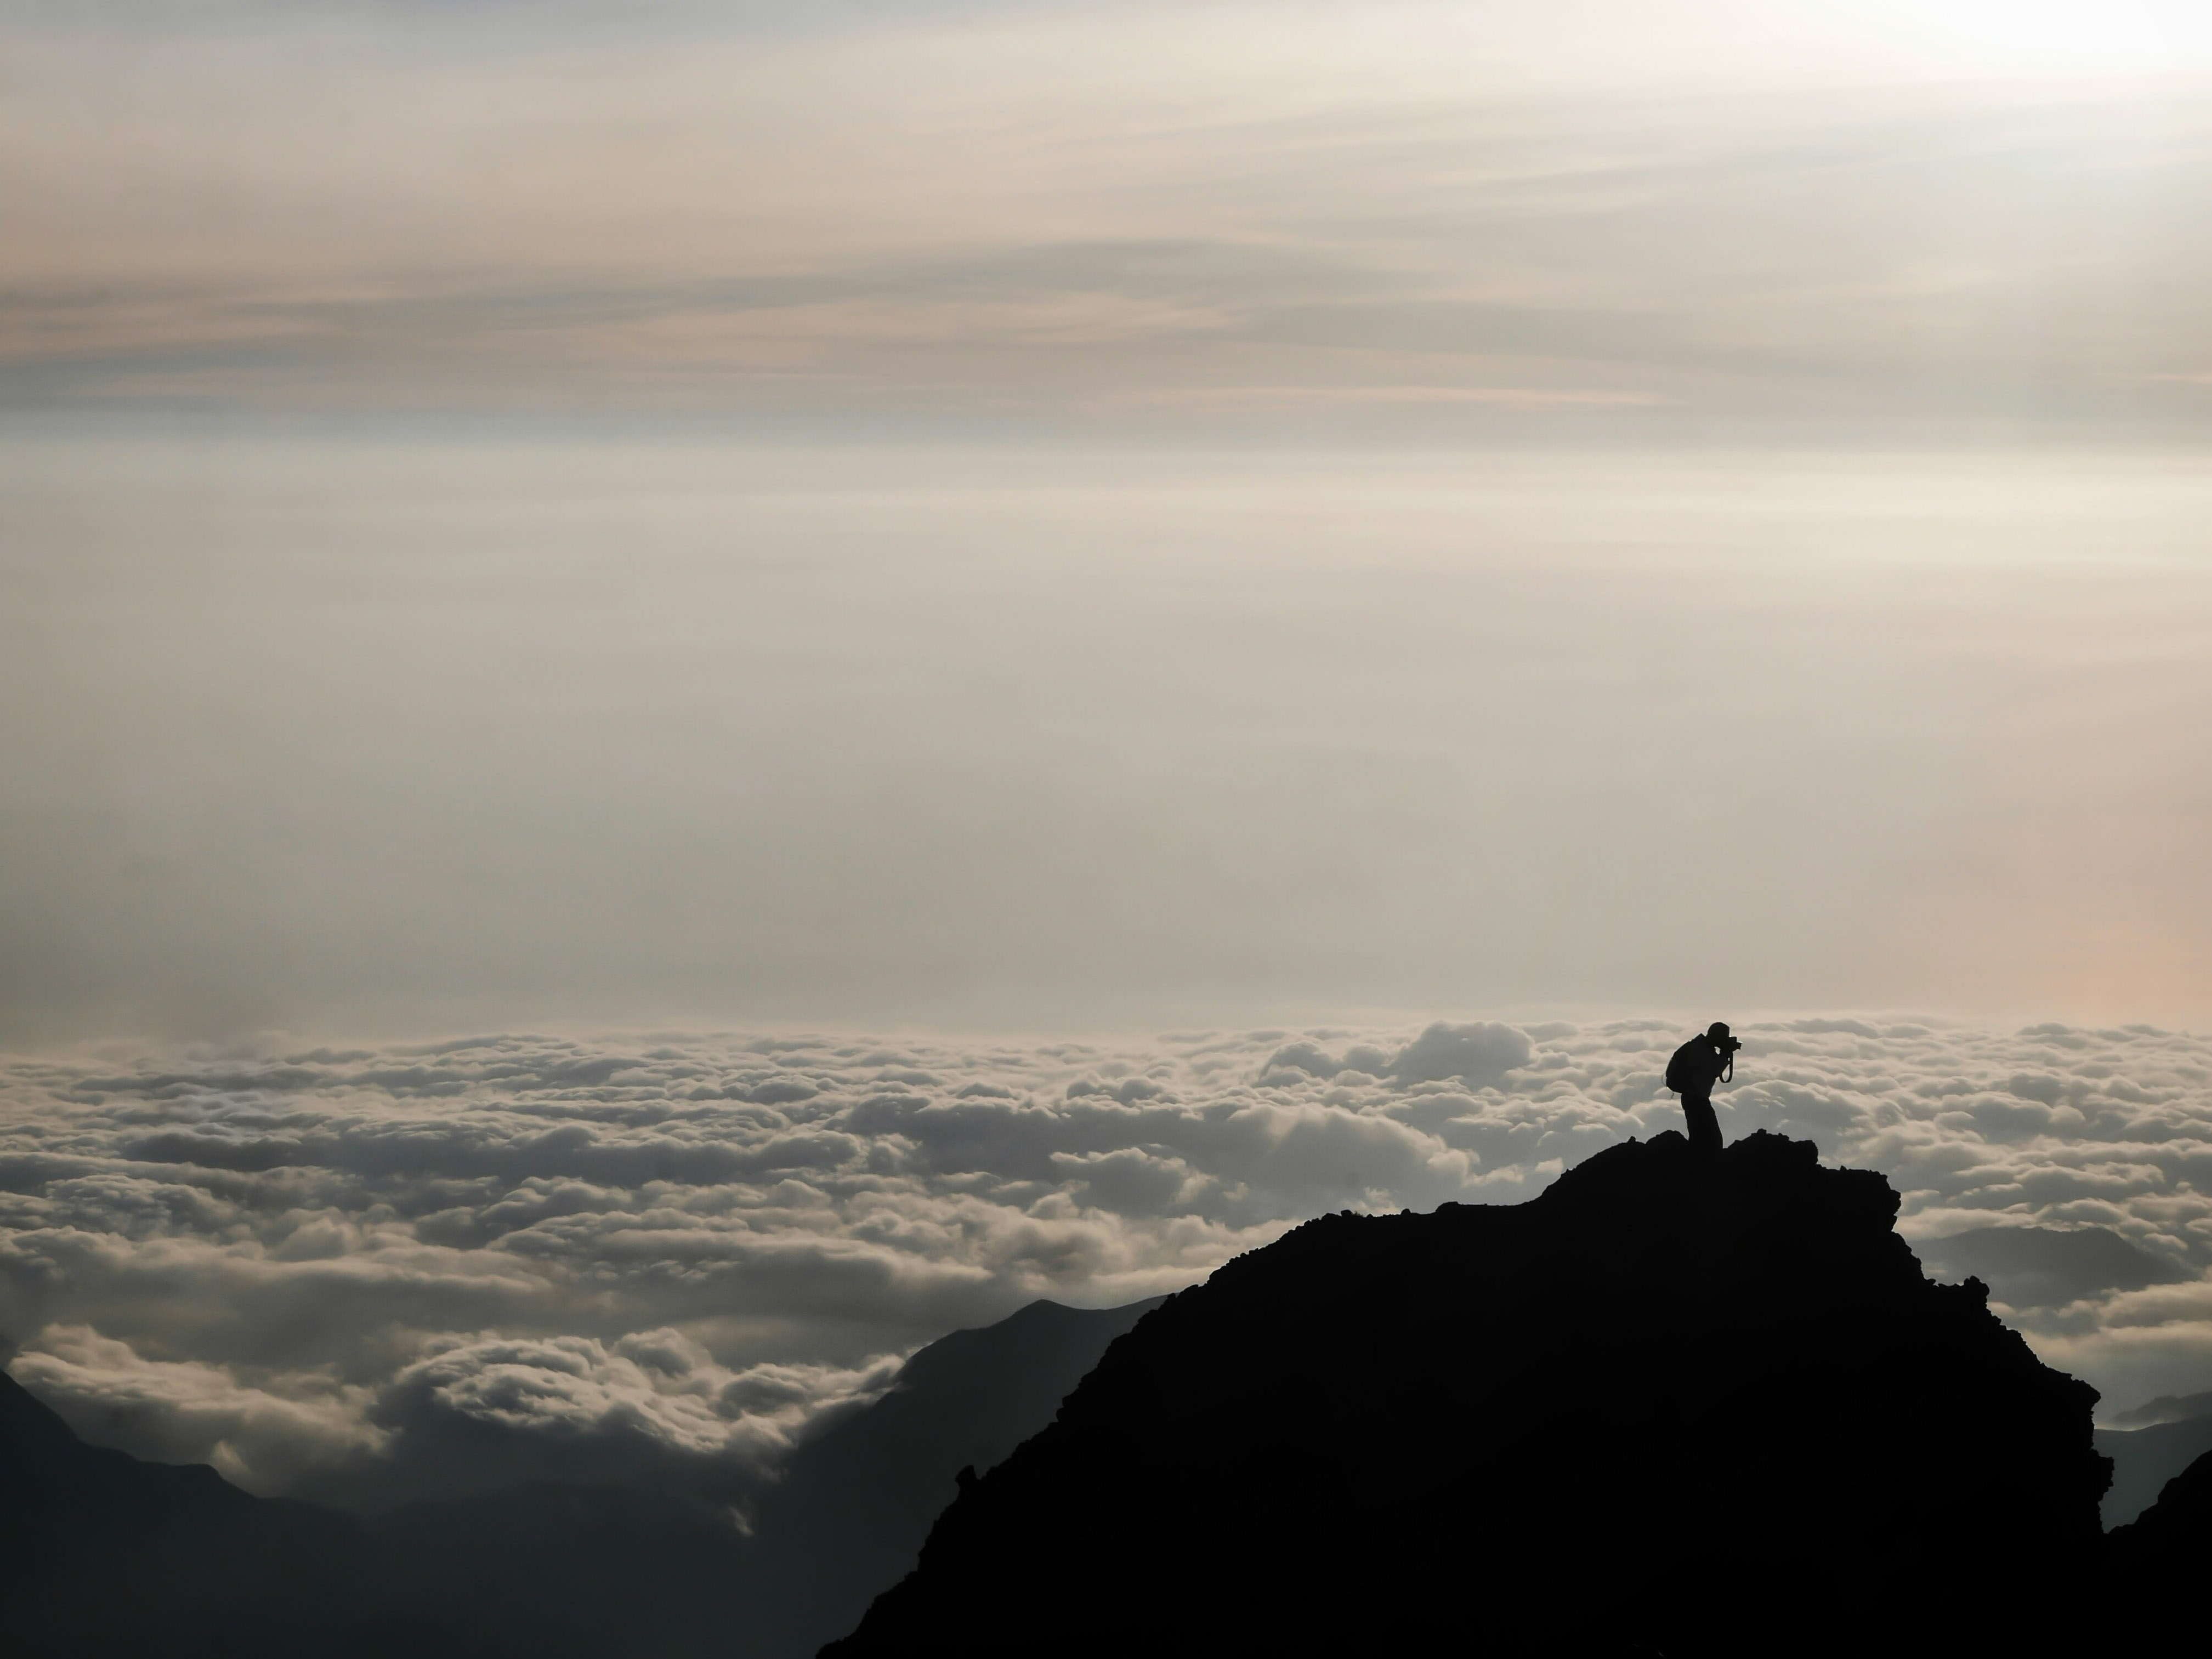
sea, coast, nature, rock, ocean, horizon, silhouette, mountain, light, cloud, sky, sun, fog, sunrise, sunset, mist, sunlight, morning, hill, wave, dawn, atmosphere, peak, mountain range, dusk, evening, reflection, weather, haze, summit, meteorological phenomenon, atmospheric phenomenon, atmosphere of earth, mountainous landforms